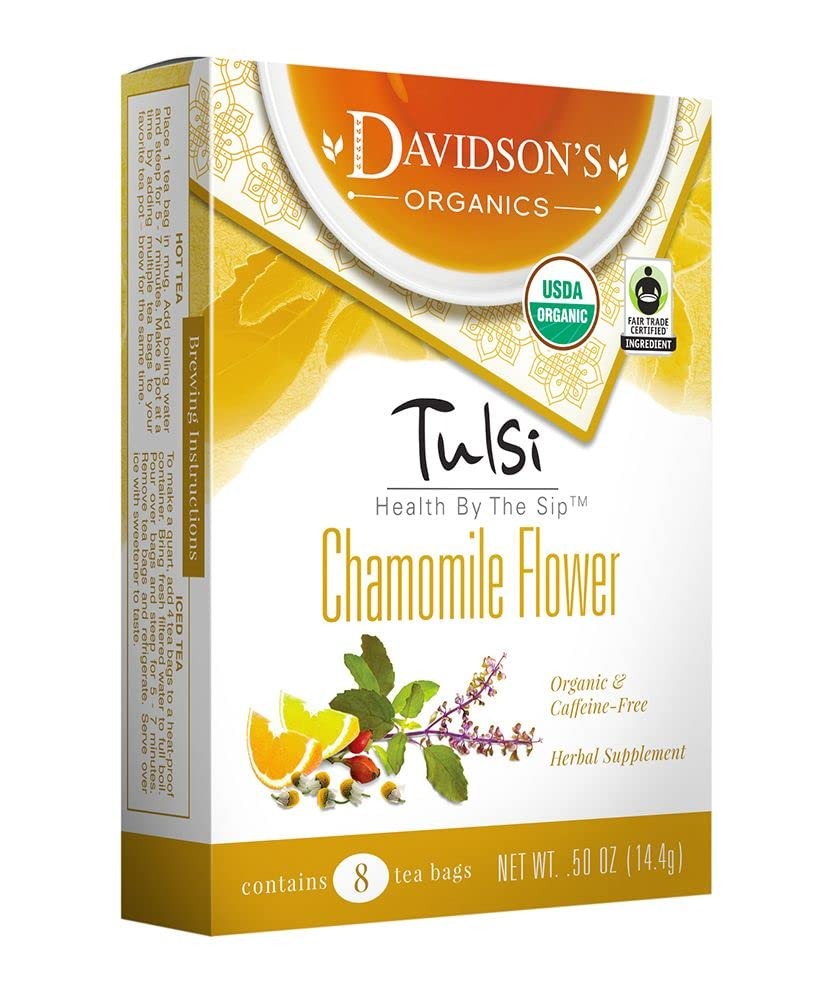
Item Name: Davidson's Organics, Tulsi Chamomile Flower, 8-count Tea Bags, Pack of 12
Bullet Point 1: Tulsi Chamomile Flower combines golden chamomile with three adaptogenic varieties of Tulsi (Krishna, Rama, and Vana). Davidson's Tulsi Chamomile Flower is a mellow, relaxing herbal brew with a floral and citrus flavor profile.
Bullet Point 2: LEAF TO CUP: From our farms in India to your family, Davidson’s Organics is a vertically integrated provider of premium teas at affordable prices. We grow, import, blend, package, and sell - overseeing the entire journey of our tea from the leaf cuttings to the infusion in your cup.
Bullet Point 3: ALWAYS ORGANIC: Davidson’s Organics is a 3rd generation organic tea grower delivering on its promise of providing top-notch USDA certified organic teas. Our teas are grown non-GMO & free from harmful chemicals and pesticides. We are responsibly sourced and sustainably farmed. We believe in the holistic health of our farms, farmers, plants & animals.
Bullet Point 4: A CUP OF WELLNESS: Davidson’s offers a diverse selection of tea blends for the most discerning palates. From loose leaves to tea bags & iced, and from ayurvedic to herbal, our organic teas deliver the perfect pick me up or a restful respite. Enjoy our balanced tea blends for optimal health and sipping pleasure.
Bullet Point 5: TRUST OUR TEA: Davidson's Organics was the first purveyor of fine organic teas. Since 1976, we’ve worked tirelessly to develop blends that are true reflections of their names, while being committed to sourcing healthy ingredients grown by generations of skilled small farmers. Enjoy Davidson's Organics, the organic tea that sets the standards for the highest quality.
Value: 3.72
Unit: ounce

Price: 35.925